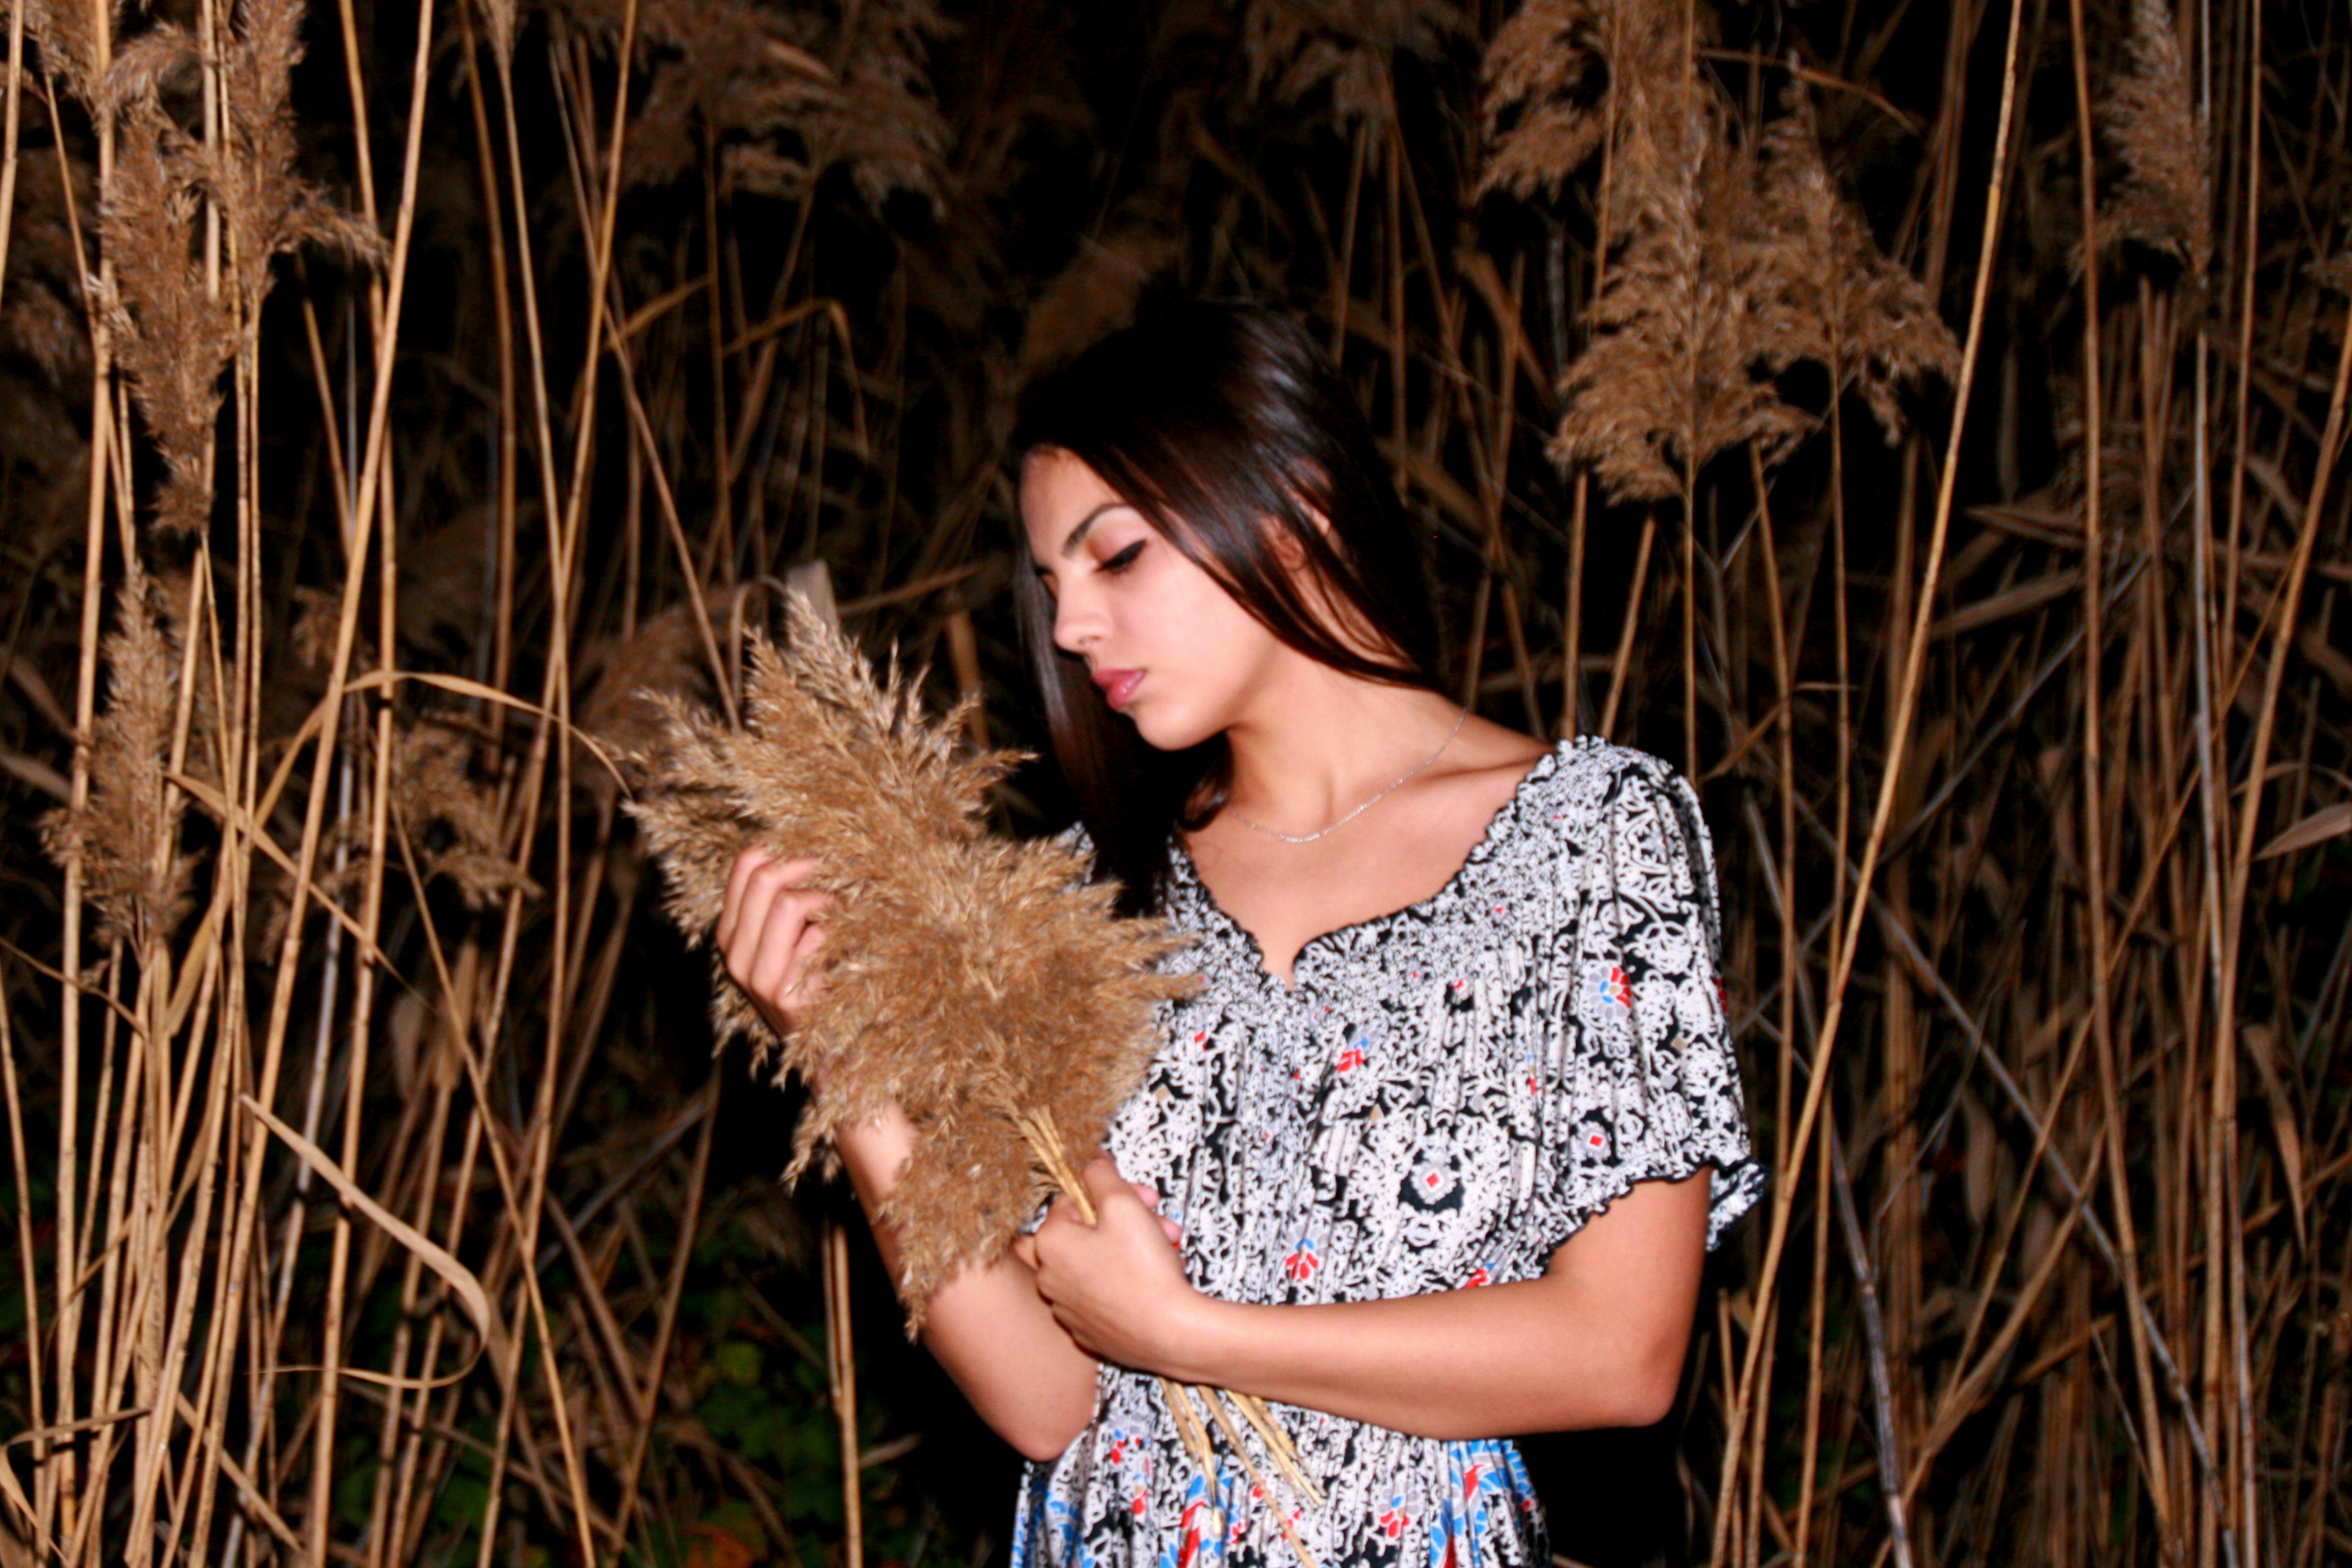
girl, photography, reed, wild, portrait, model, spring, fashion, season, dress, photograph, beauty, photo shoot, portrait photography